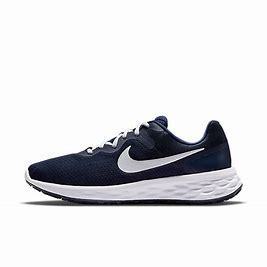
Brand: Nike
Model: Revolution 6 Next Nature